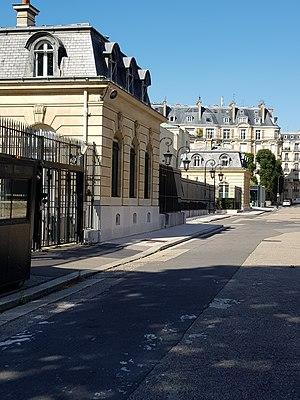
La rue André-Pascal, Paris 16e, vue depuis le jardin du Ranelagh.
La rue André-Pascal est une voie du 16ᵉ arrondissement de Paris, en France.